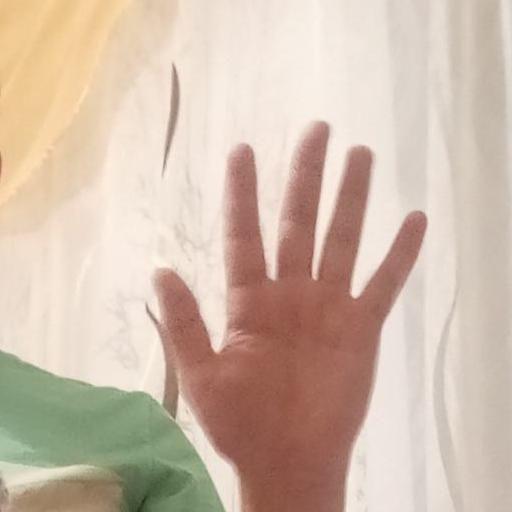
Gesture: palm